Canton of Geneva

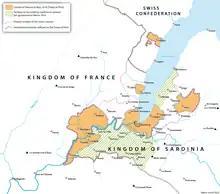
Map of the canton of Geneva after the first peace of Paris May 1814

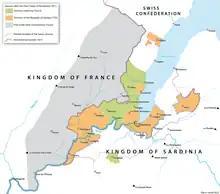
Map of the canton of Geneva after the treaty of Paris 1815

Charles Pictet de Rochemont was tasked with the negotiations with the powers in Paris and later Vienna. In his initial plans presented to the Emperor Alexander I, he suggested a new canton extending from the summits of the Jura surrounding the city (Crêt de la Neige), all the way to mount Salève and les Voirons. This, therefore, included the Pays de Gex and all the lands in the Genevan basin. In part of these negotiations, it was even suggested to transfer the area of Porrentruy to France in exchange for the Pays de Gex. However, Louis XVIII was adamantly opposed to transferring catholic subjects to the "Protestant Rome", so France did not have to cede any territory to Geneva in the Peace of Paris in May 1814. Only after the return of Napoleon and the second Treaty of Paris Geneva could achieve limited territorial gains to link to the canton to Vaud and break the isolation of the enclaves in the Mandement. One town in particular, Ferney, continues to act today as a bottleneck in the connection to the rest of the country, as France was emotionally attached to the chosen home of Voltaire and refused to cede it. The negotiations with France were concluded by the Treaty of Paris of 1815, whereby the canton added the current municipalities of Versoix (which provided the geographical link with neighbouring Vaud), Collex-Bossy, Pregny-Chambésy, Vernier, Meyrin and Grand-Saconnex.